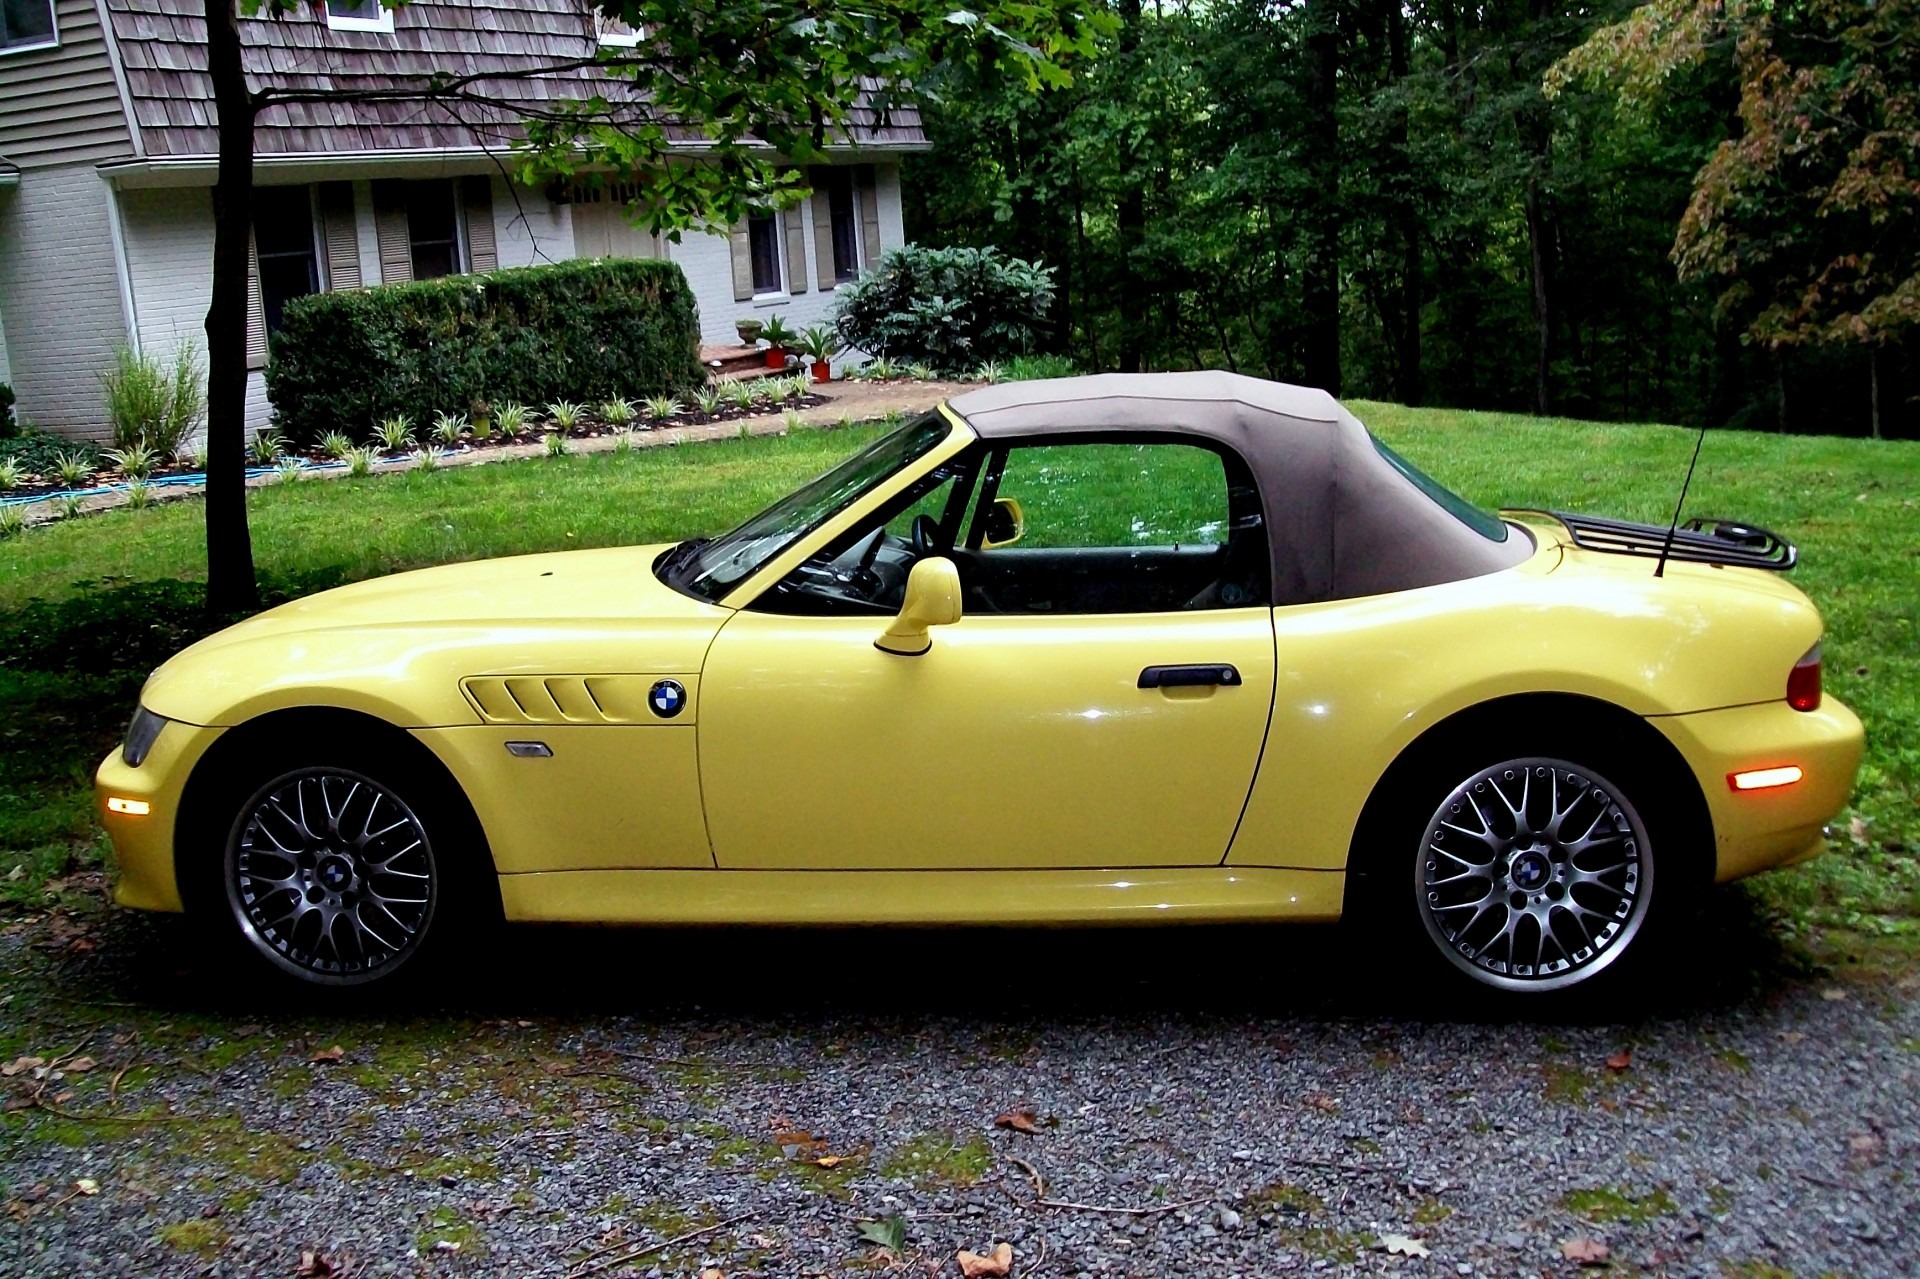
car, wheel, automobile, driving, transportation, vehicle, drive, auto, yellow, speed, automotive, sports car, sports, bmw, convertible, expensive, coupe, land vehicle, automobile make, automotive exterior, automotive design, performance car, bmw m roadster, bmw z3